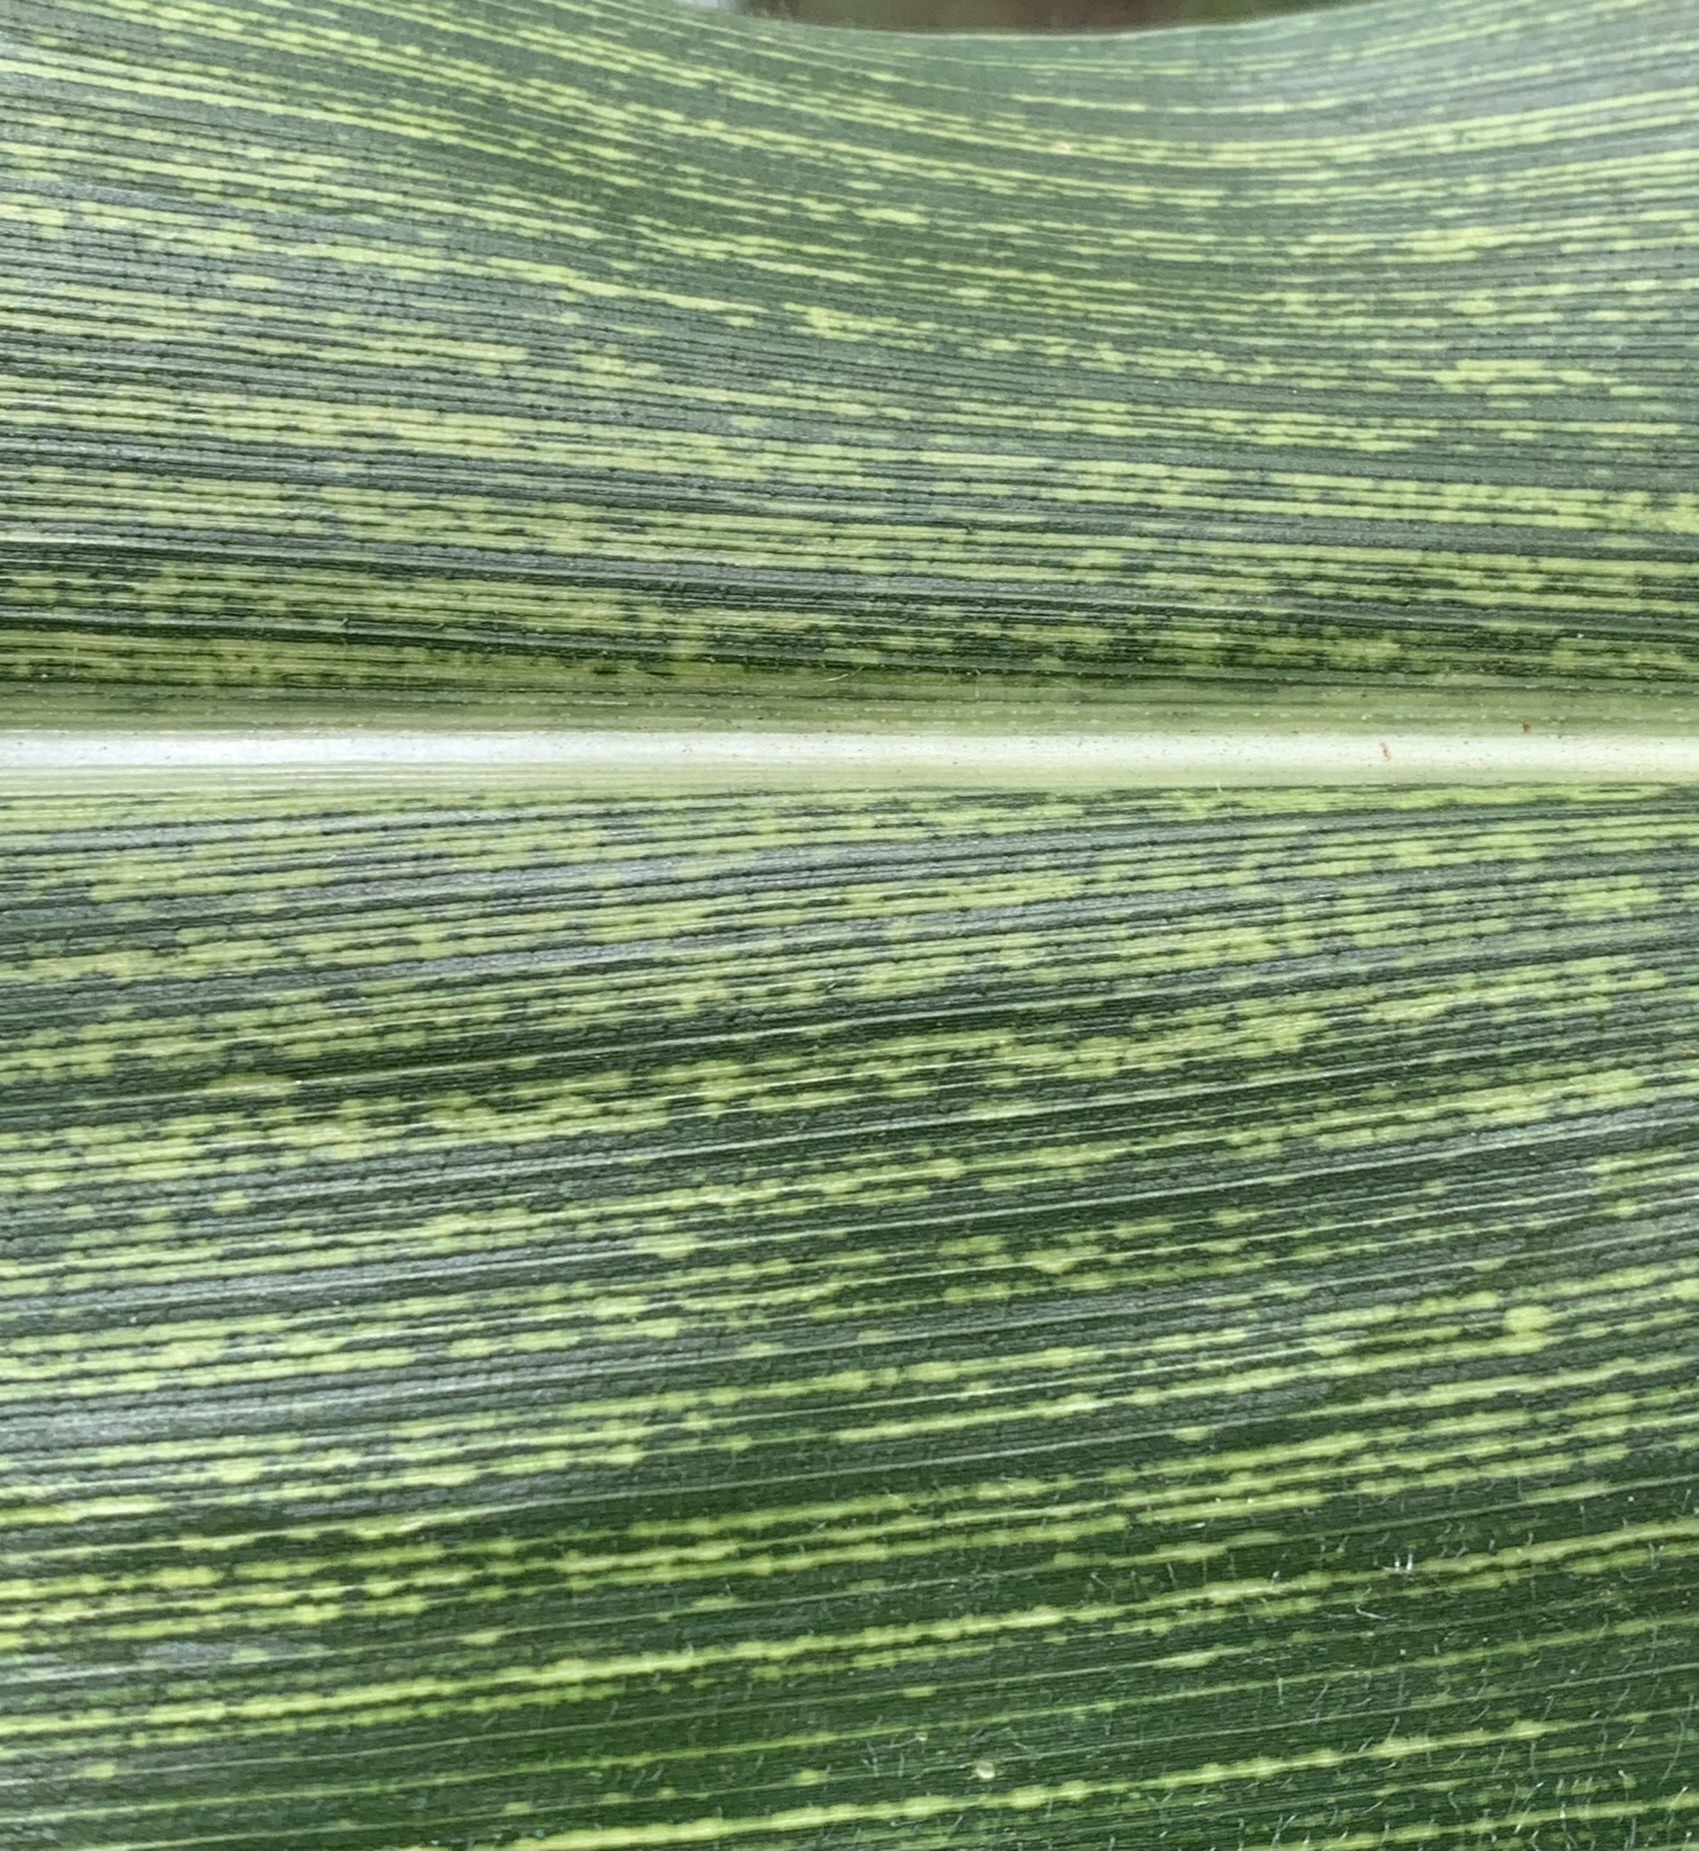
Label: MSV